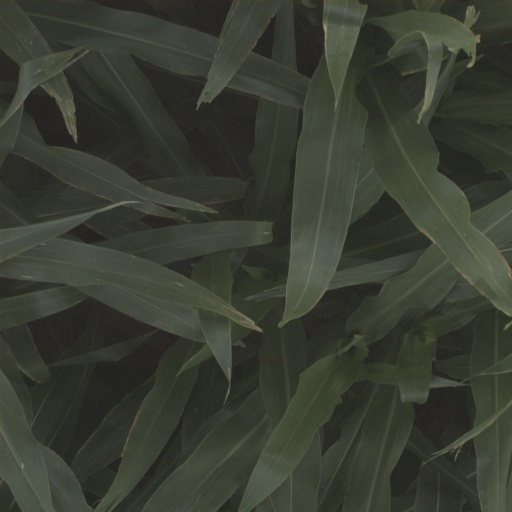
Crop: sorghum